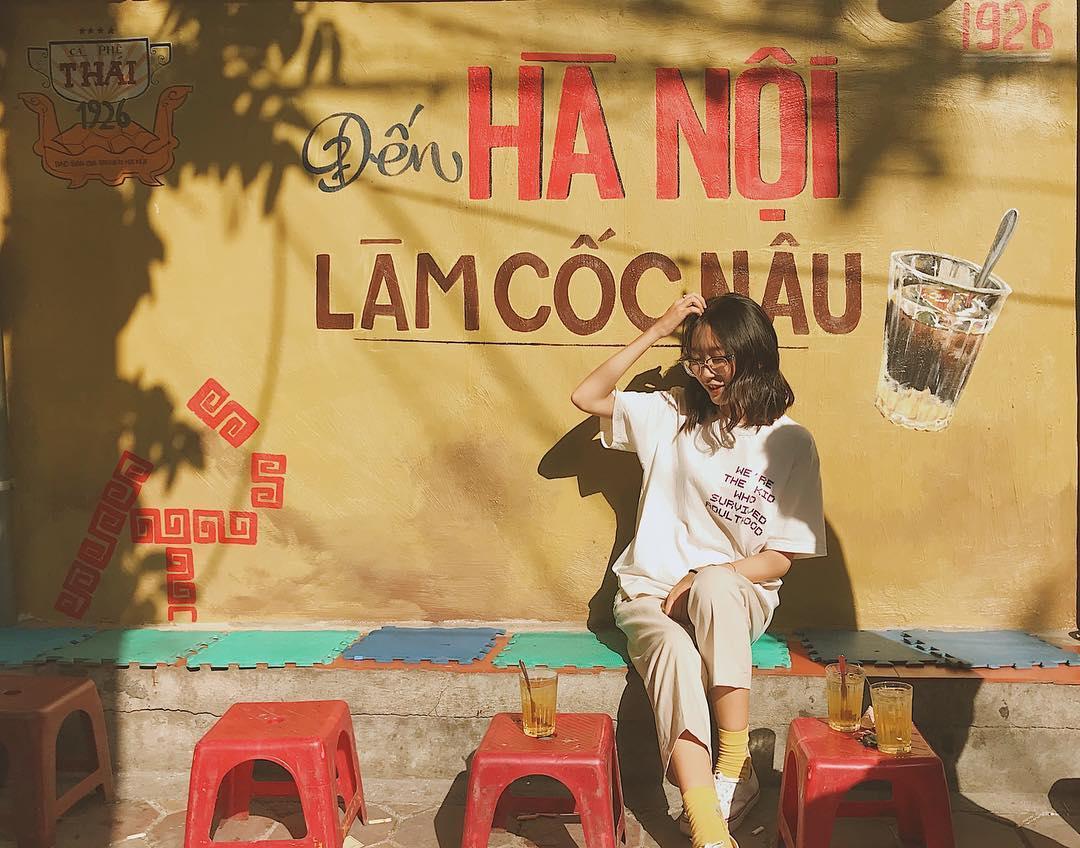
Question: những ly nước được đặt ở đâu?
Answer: những ly nước được đặt ở trên những cái ghế